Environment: real
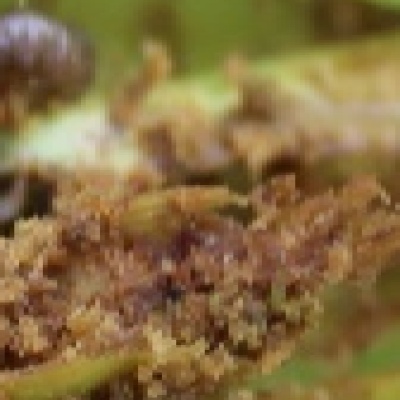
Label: fall_armyworm